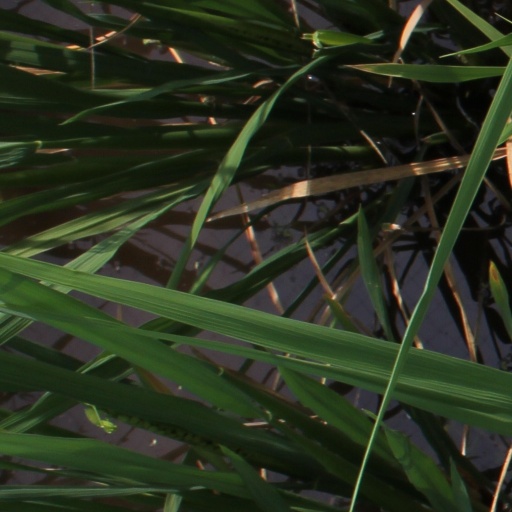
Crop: rice